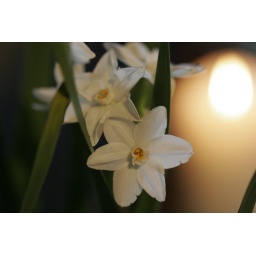
Narcissus flowers by candle light